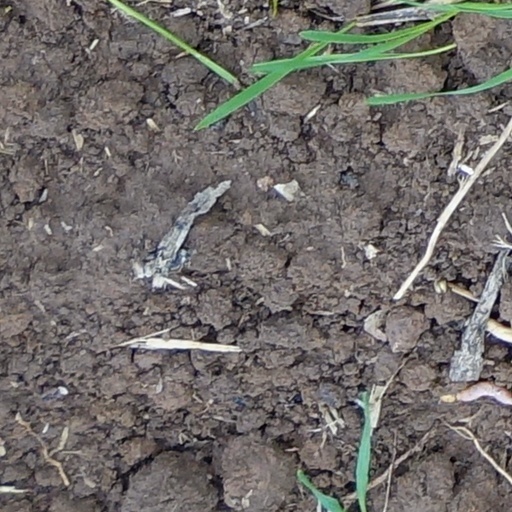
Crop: wheat